Tenerife

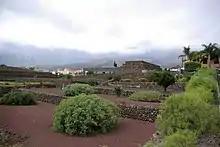
Pyramids of Güímar

Tenerife is the economic capital of the Canary Islands. At present, Tenerife is the island with the highest GDP in the archipelago (~€25 billion) and has a GDP per capita of ~€26,000. Even though Tenerife's economy is highly specialized in the service sector, which makes 78% of its total production capacity, the importance of the rest of the economic sectors is key to its production development. In this sense, the primary sector, which only represents 1.98% of the total product, groups activities that are important to the sustainable development of the island's economy. The energy sector which contributes 2.85% has a primary role in the development of renewable energy sources. The industrial sector which shares in 5.80% is a growing activity in the island, vis-a-vis the new possibilities created by technological advances. Finally, the construction sector with 11.29% of the total production has a strategic priority, because it is a sector with relative stability which permits multiple possibilities of development and employment opportunities.